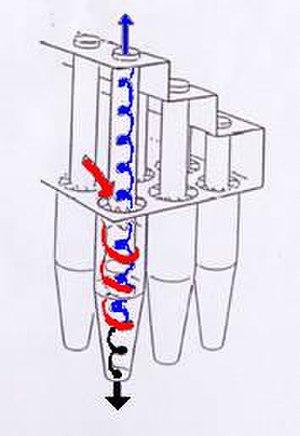
Schémas de principe d'un multi-Cyclone
Un filtre à particules est un système de filtration utilisé pour retenir les fines particules, cancérogènes pour l'Homme. Les « matières particulaires » dans leur ensemble sont désormais classées cancérogènes pour l'homme, contenues dans les gaz de combustion, particulièrement des cheminées à bois et des moteurs Diesel. À terme, ils devraient aussi équiper tous les systèmes de chauffage au bois pour réduire la pollution de l'air, surtout en zone d'habitat rapproché, les particules fines ayant un effet négatif notamment dans les environs immédiats de la source d'émission.
Le bois énergie est une des bioénergies issue de la biomasse. Surtout utilisé comme combustible primaire, il est de plus en plus transformé industriellement en sous-produit combustible. C'est une énergie considérée comme renouvelable par le ministère de l'Environnement, de l'Énergie et de la Mer français, mais sa contribution à la pollution de l'air est « très élevée, comparée aux autres carburants ». En particulier, la combustion du bois génère beaucoup plus de particules en suspension que d'autres combustibles tels que le gaz naturel ou même le fioul.